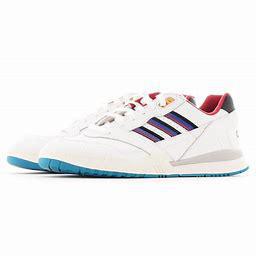
Brand: Adidas
Model: A R